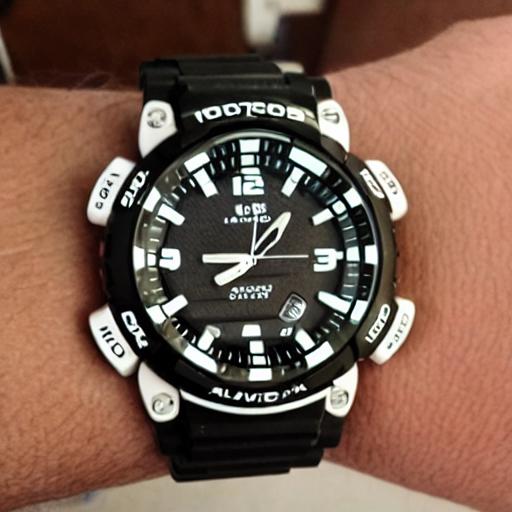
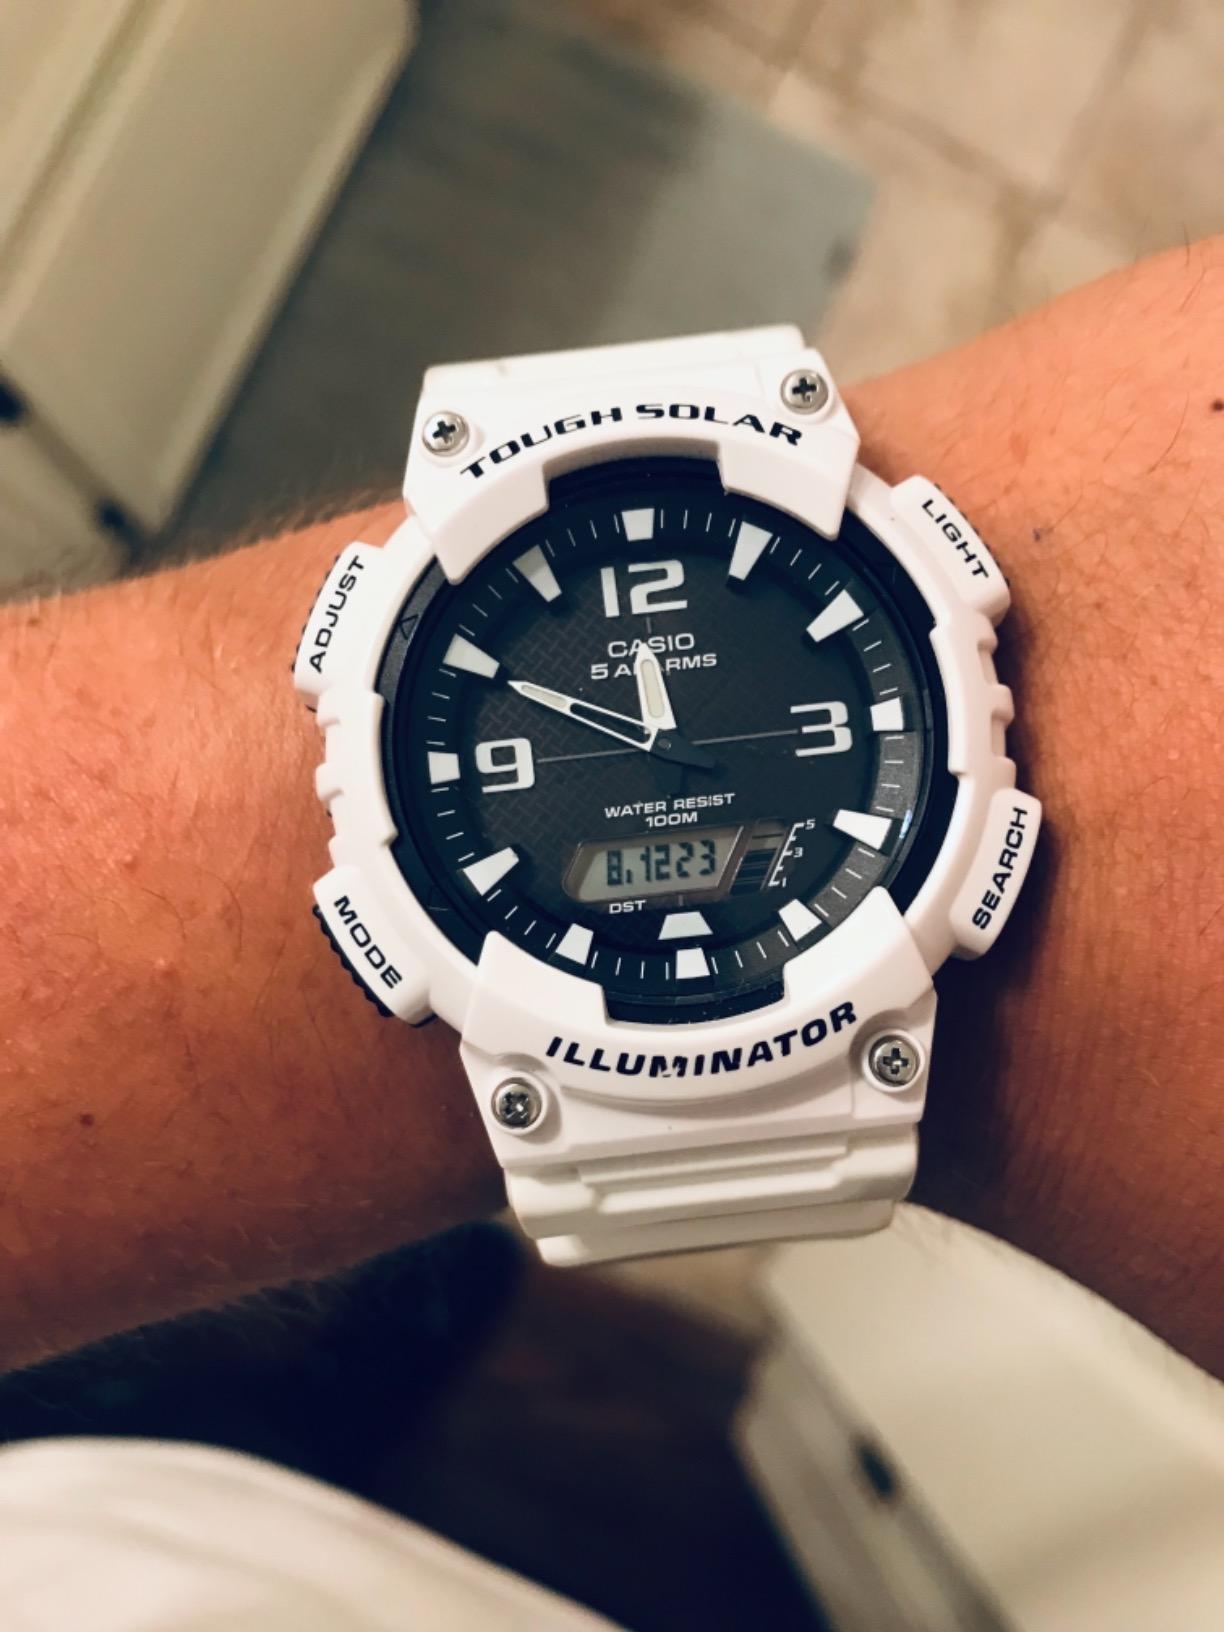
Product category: accessories_watch
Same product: no